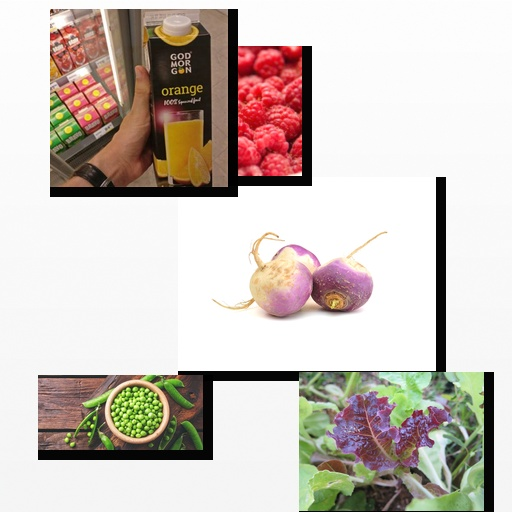
Food items: orange_juice, lettuce, turnip, raspberry, peas